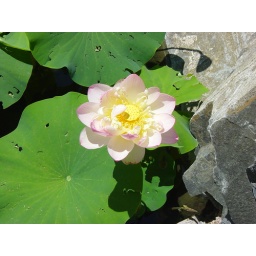
A pinkish white water lily surrounded by lily pads. August 2006.